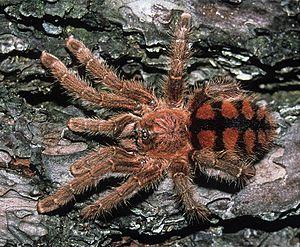
Avicularia est un genre d'araignées mygalomorphes de la famille des Theraphosidae.